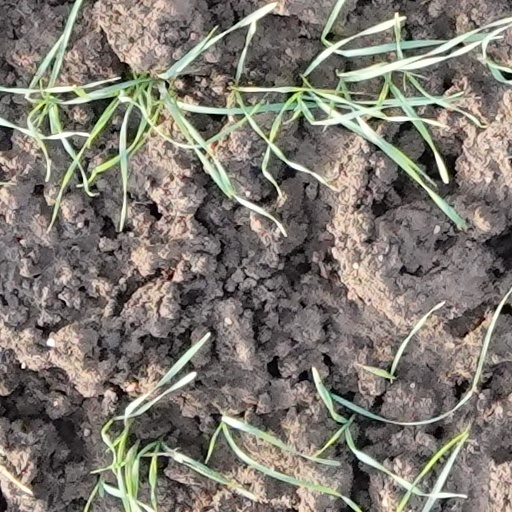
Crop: wheat